Mangrove tree distribution

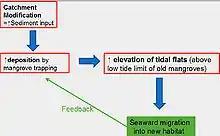
Conceptual model of seaward mangrove migrations

In many South-east Asian nations, shrimp aquaculture has been instrumental in mangrove loss, particularly in the 1980s and 1990s. Due to high economic returns, shrimp farming was promoted to improve economic conditions in many countries. The social and economic benefits of shrimp farming are substantial. Shrimp farms are located close to the coast to reduce costs by using tidal energy and short canal lengths to the coast. Consequently, vast tracts of mangrove forest have been replaced by numerous ponds. Compounding mangrove losses is the short life span of individual ponds (5–10 years), imposing a shifting cultivation pattern to shrimp farming.